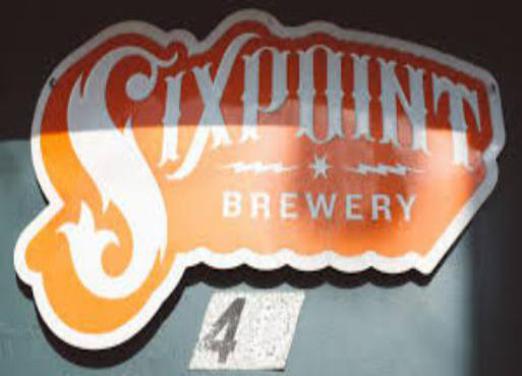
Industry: Food